Judgement of God

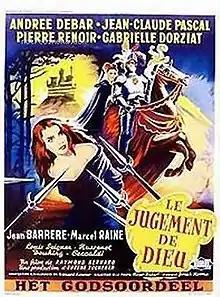
Movie poster

Judgement of God, is a French drama film from 1952, directed by Raymond Bernard, written by Pierre Montazel, and starring by Andrée Debar and Louis de Funès. The screenplay was based on the German legend from the 15th century. The German title is "Agnes Bernauer".